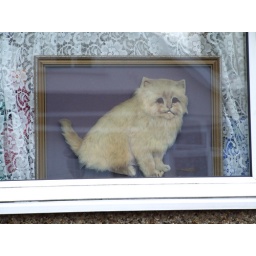
Super strange cat picture in window